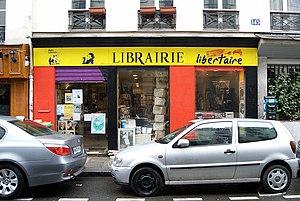
La librairie Publico de la Fédération anarchiste, 145 Rue Amelot, Paris
La Fédération anarchiste est une organisation anarchiste synthétiste francophone fondée en 1953.
La rue Amelot est située dans le 11ᵉ arrondissement de Paris.